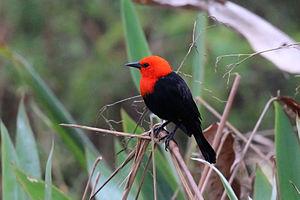
Le Carouge à tête rouge, également appelé Troupiale à tête rouge, est une espèce de passereaux appartenant à la famille des Icteridae. C'est la seule espèce du genre Amblyramphus.